Toastmaster (appliances)

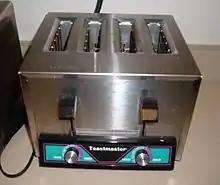
A Toastmaster industrial-grade toaster, capable of toasting sliced bread and bagels

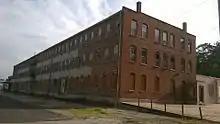
One of the two old Toastmaster manufacturing facilities in Boonville, which have long been vacated.

Toastmaster is a brand name for home appliances. It was originally (1921) the name of one of the world's first automatic electric pop-up toasters for home use, the Toastmaster Model 1-A-1. Since then the Toastmaster brand has been used on a wide range of small kitchen appliances, such as coffeemakers, waffle irons, toasters, and blenders.